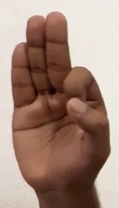
ASL sign: F